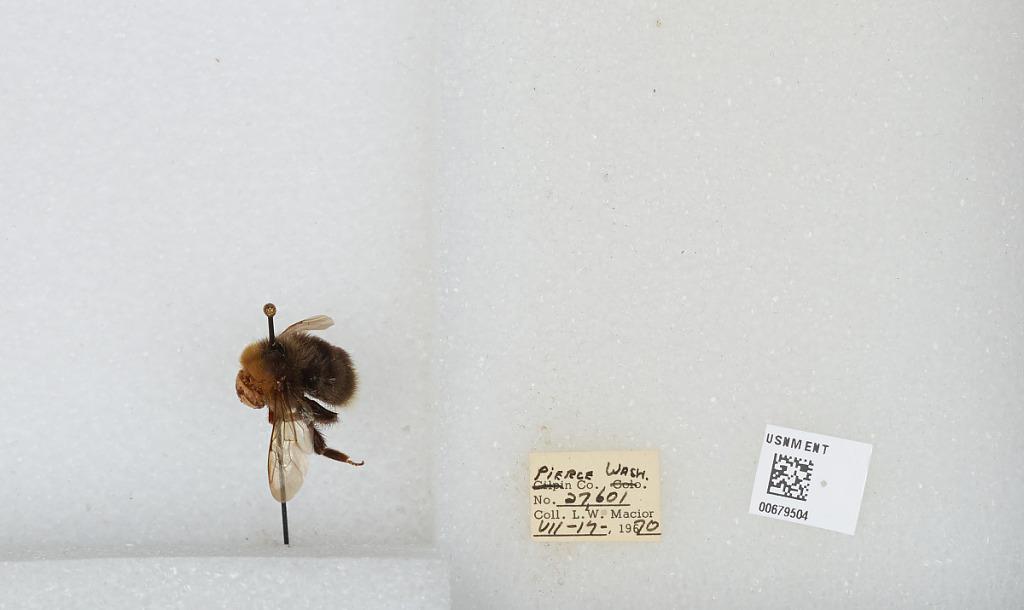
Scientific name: Bombus (Bombus) occidentalis Greene
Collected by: L. Macior
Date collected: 1970-7-17
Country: United States
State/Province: Washington
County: Pierce
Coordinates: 47.05, -122.12